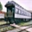
Label: train